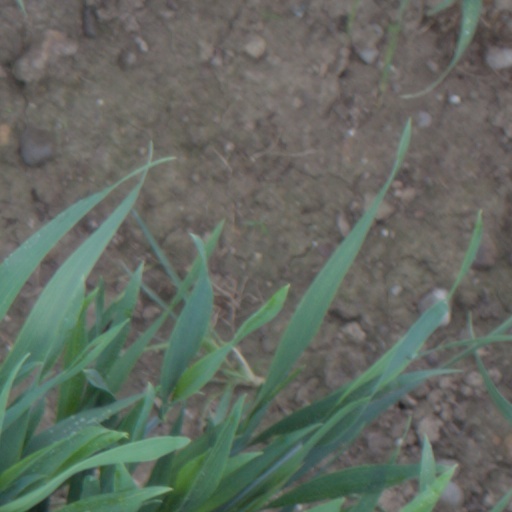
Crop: wheat